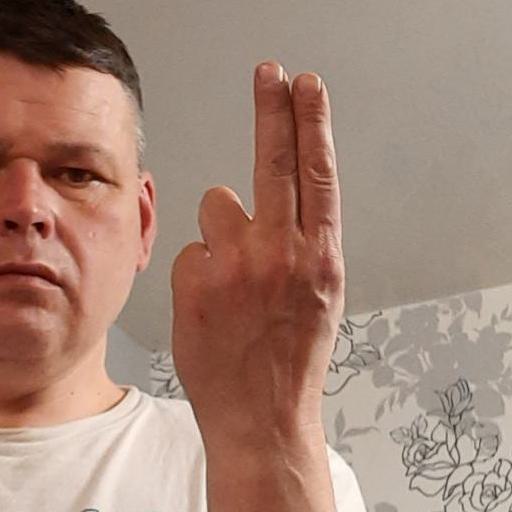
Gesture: two_up_inverted